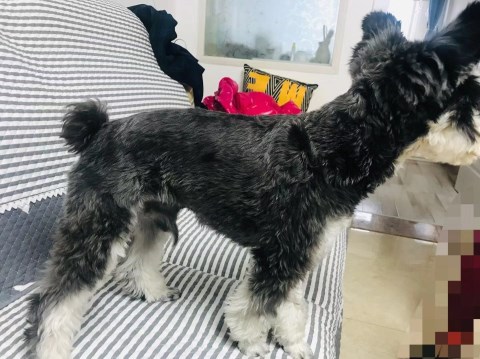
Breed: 2342-n000102-miniature_schnauzer